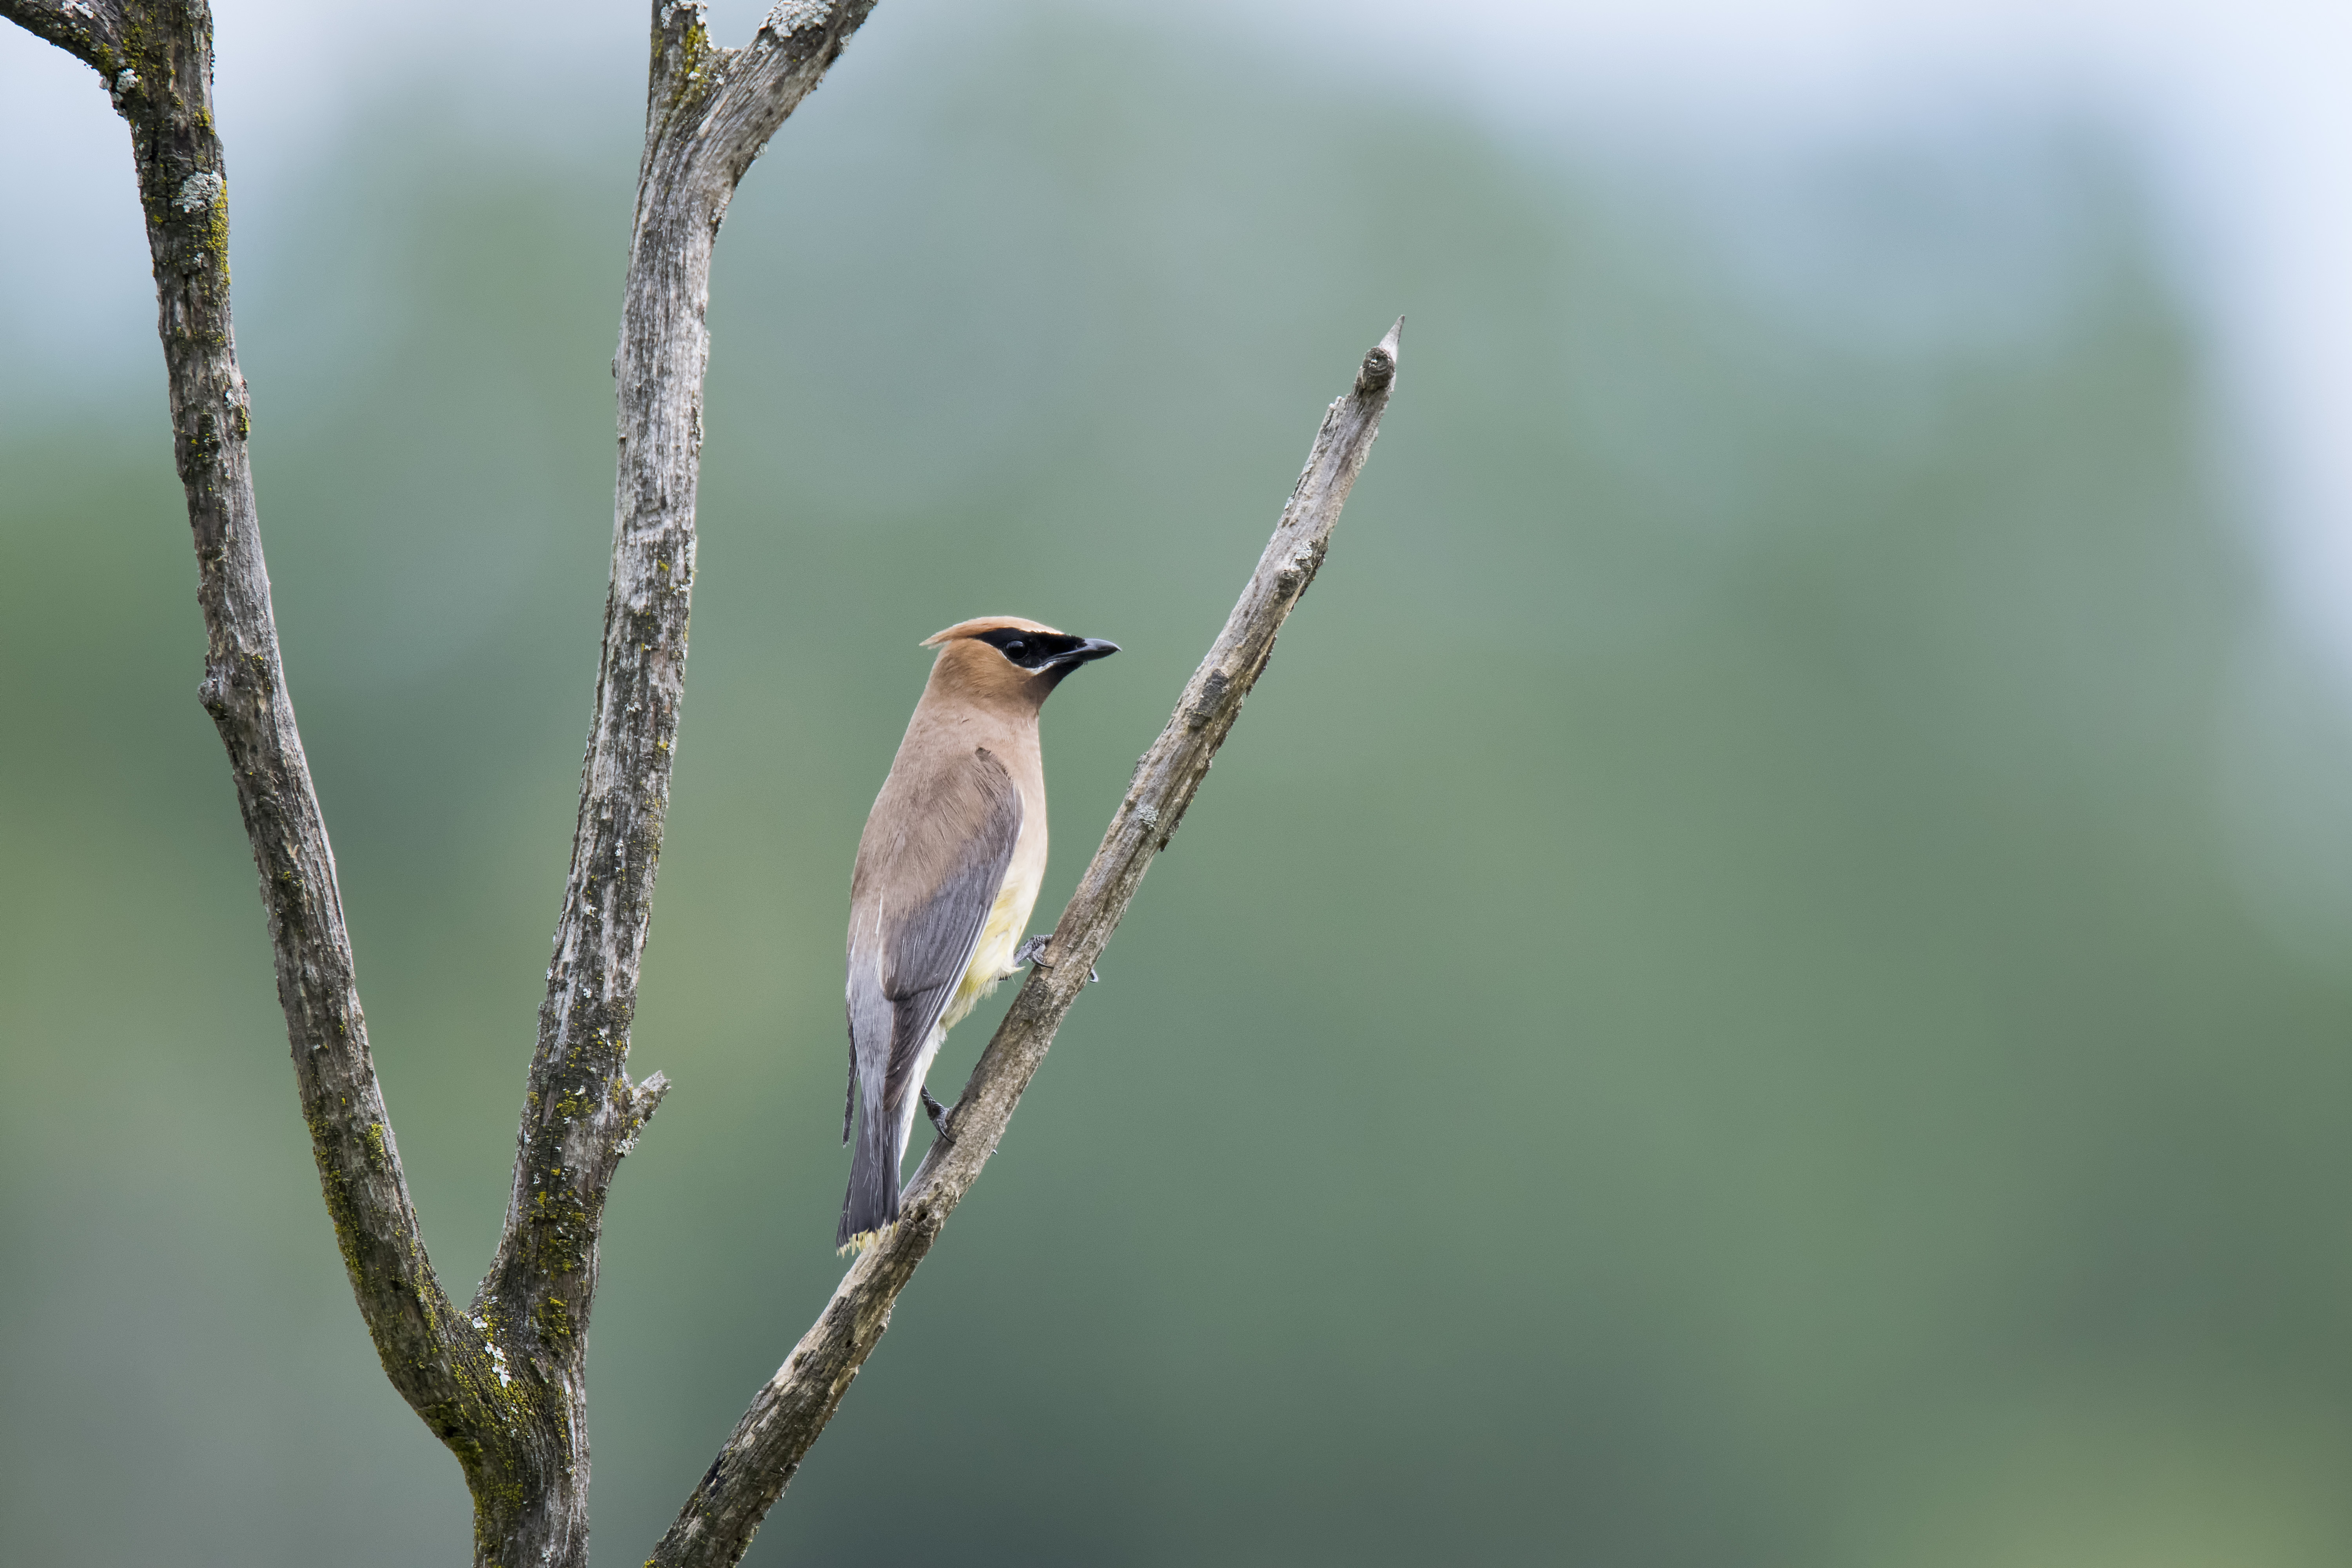
nature, branch, bird, leaf, wildlife, green, beak, hummingbird, flora, fauna, twig, close up, canada, vertebrate, quebec, cedar, sherbrooke, oiseau, jaseur, damrique, waxwing, macro photography, plant stem, perching bird